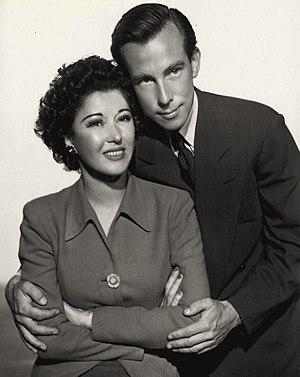
Whit Bissell est un acteur américain.
Erin O'Brien-Moore est une actrice américaine, née le 2 mai 1902 à Los Angeles, ville où elle est morte le 3 mai 1979.